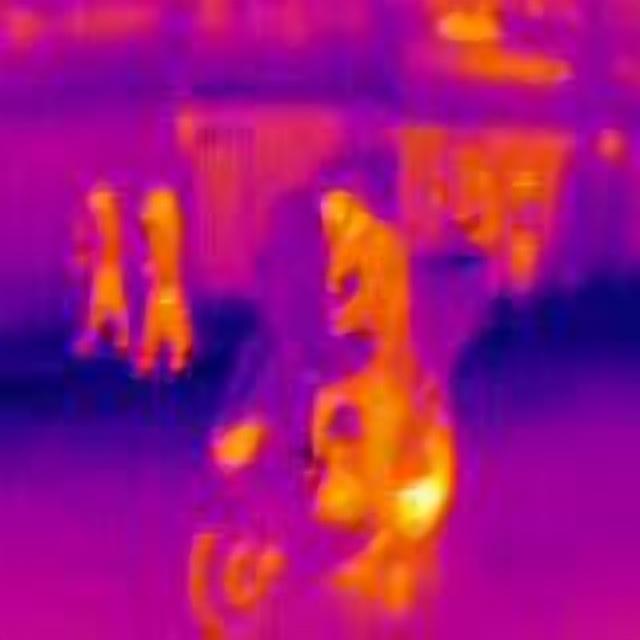
Detected objects:
label: person
label: person
label: person
label: person
label: person